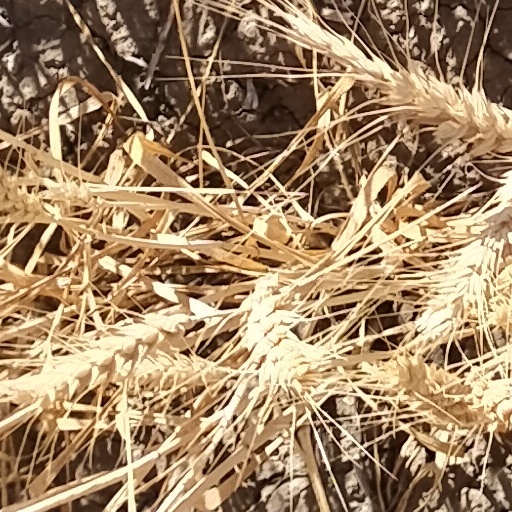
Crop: wheat